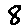
Label: 8